Sergio Tejada

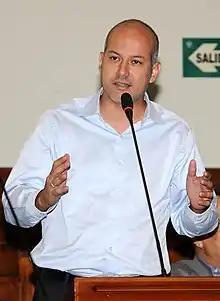
Former Congressman Tejada speaking in Congress in 2012

Sergio Fernando Tejada Galindo (born 16 April 1980) is a Peruvian sociologist and politician who served as a Congressman representing the constituency of Lima from 2011 to 2016.